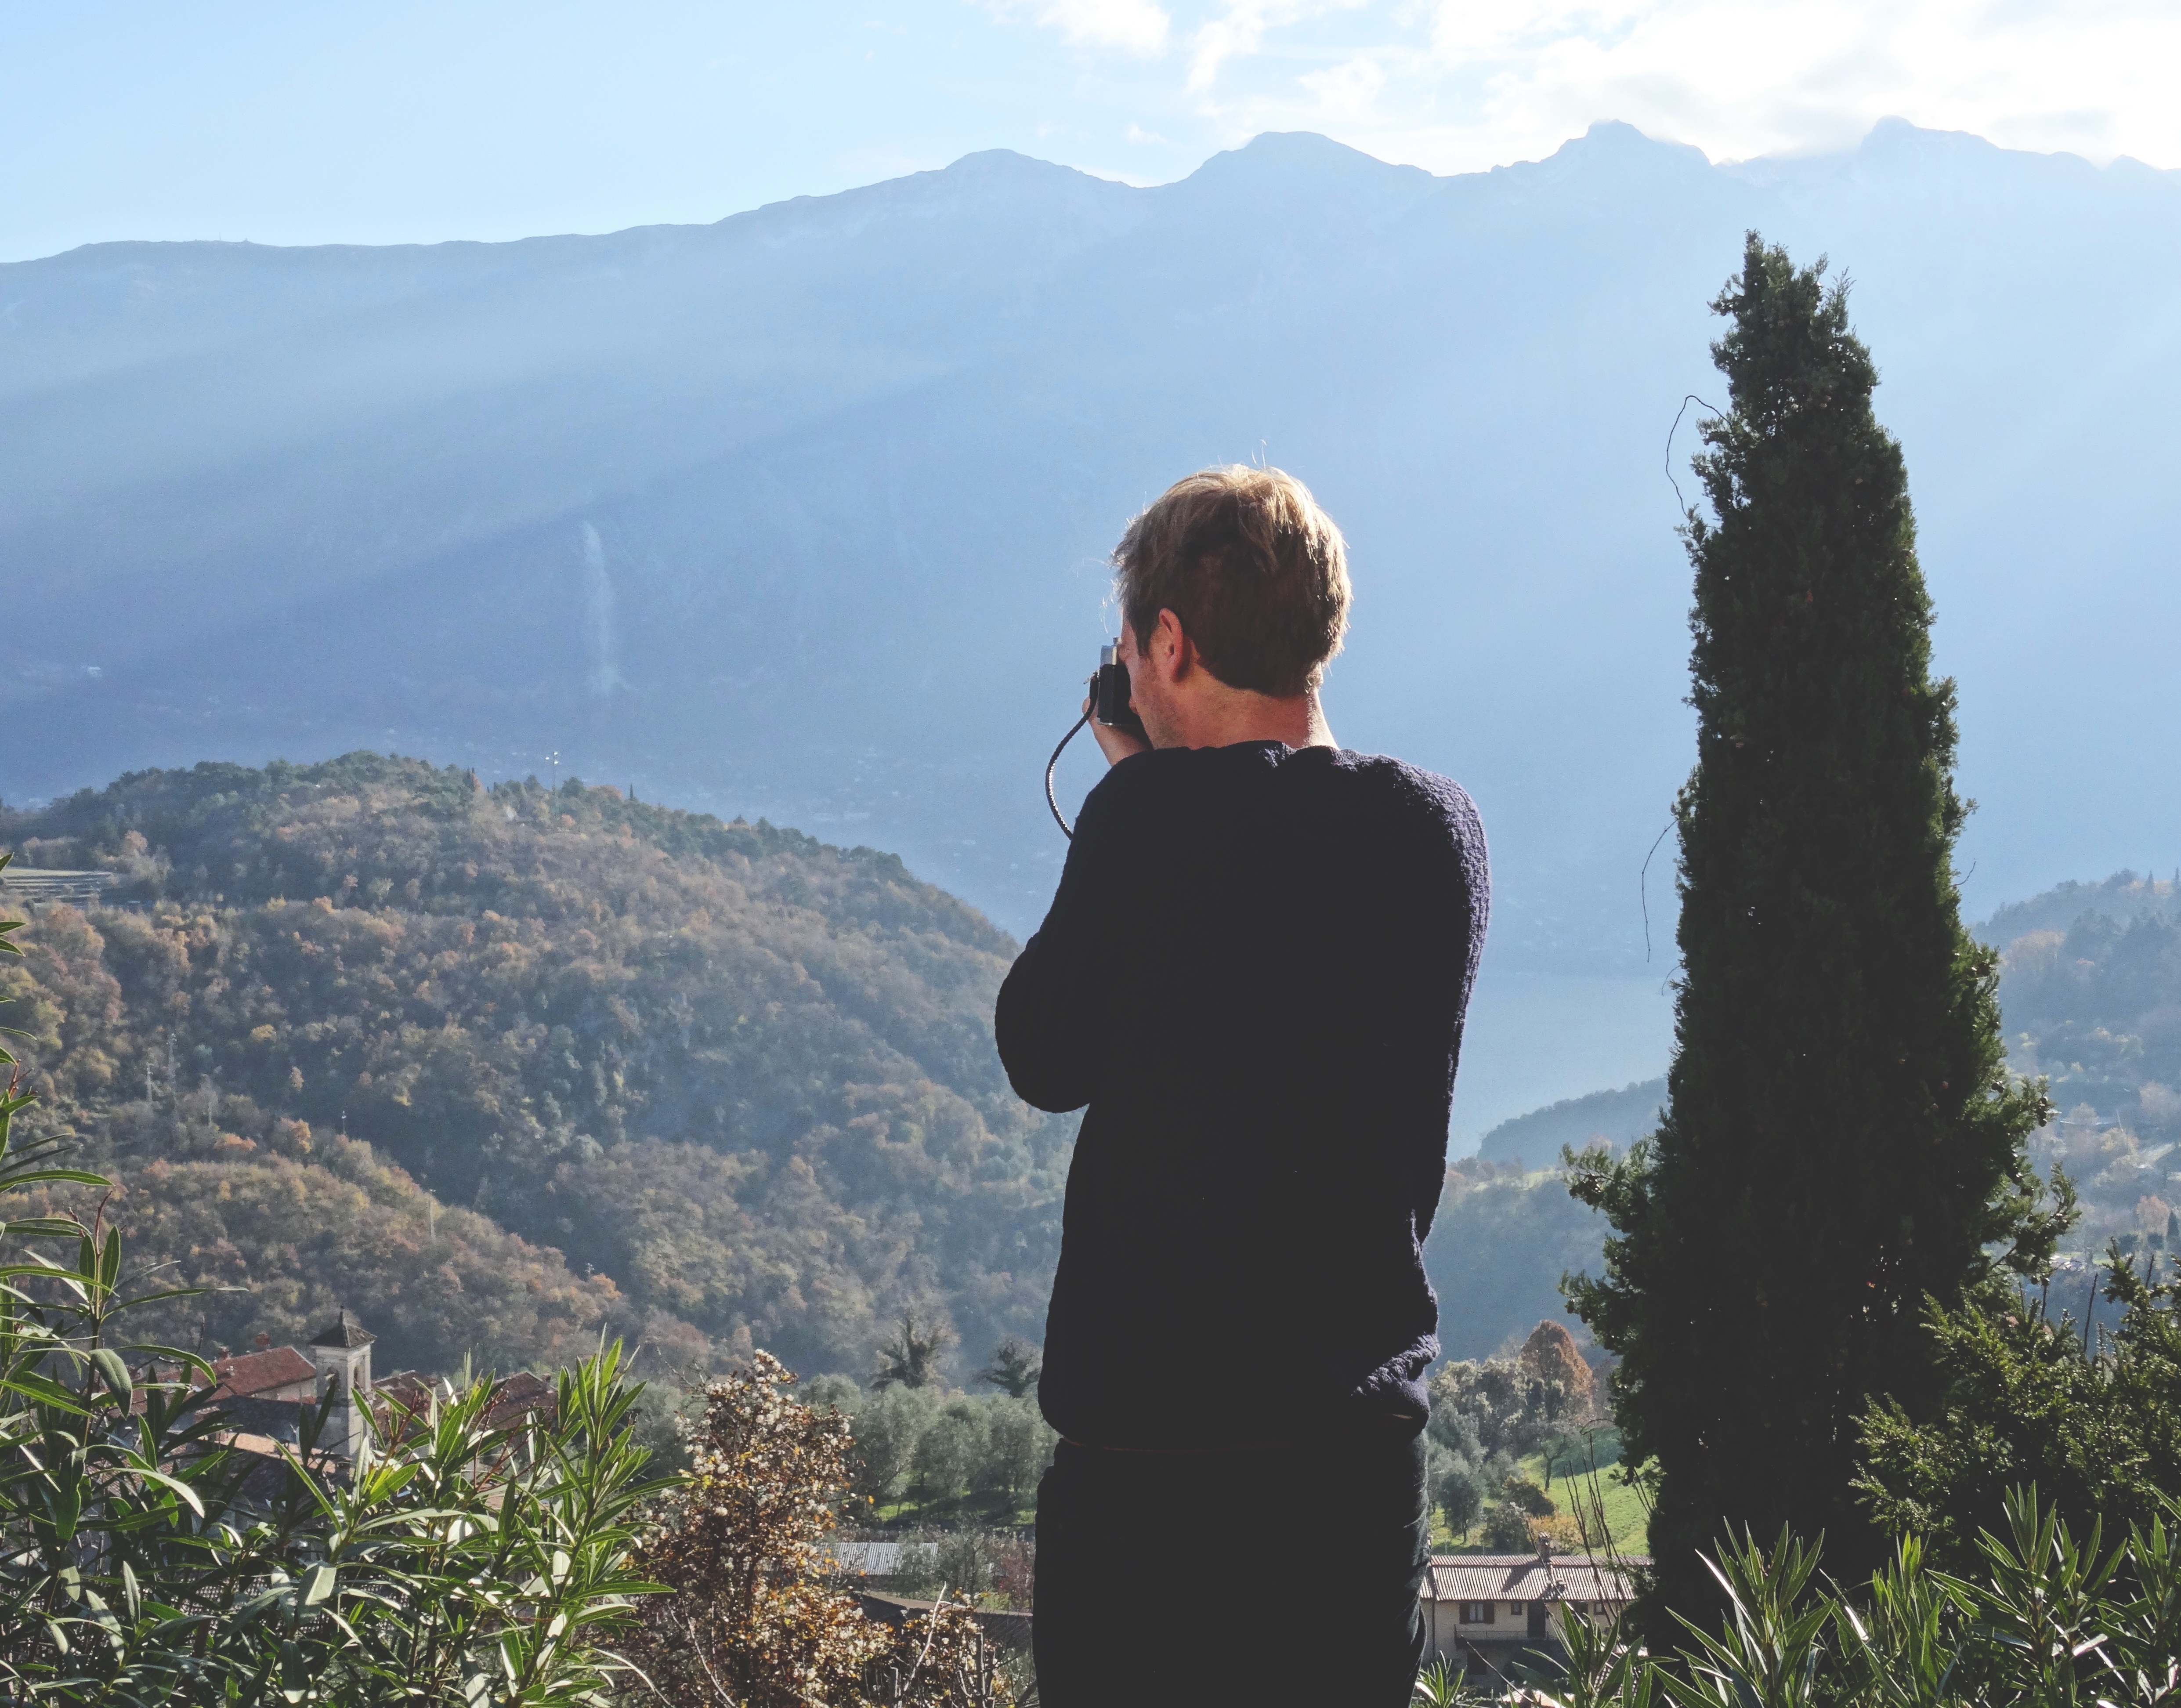
wilderness, walking, mountain, hiking, hill, adventure, mountain range, ridge, summit, mountainous landforms